Zhejiang University

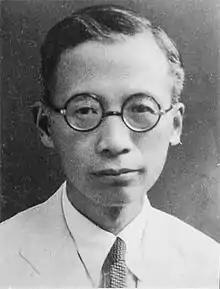
Chu Kochen, president of National Chekiang University from 1936–1949

Chu Kochen, a scholar with no previous political appointments, was recommended to Chiang Kai-shek by Chen Bulei for the presidency of NCKU in April 1936. Kochen's inauguration was presided over by Jiang Menglin. Backed by Chen Bulei's strong financial backing and authority to make political appointments within the university, Chu was able to attract leading members of the Science Society of China and the "Critical Review" Group. In the second half of 1937, with the outbreak of the Second Sino-Japanese War and the advance of the Japanese army, the university was forced to move from Hangzhou, first to Yishan, then to Zunyi, and finally to Meitan in Guizhou Province in southwest China. During this period, the students of NCKU took on the responsibility of safeguarding Zhejiang's historical collections, including the "Complete Library of the Four Treasuries" housed in the Wenlan Pavilion, to prevent their capture by Japanese forces.